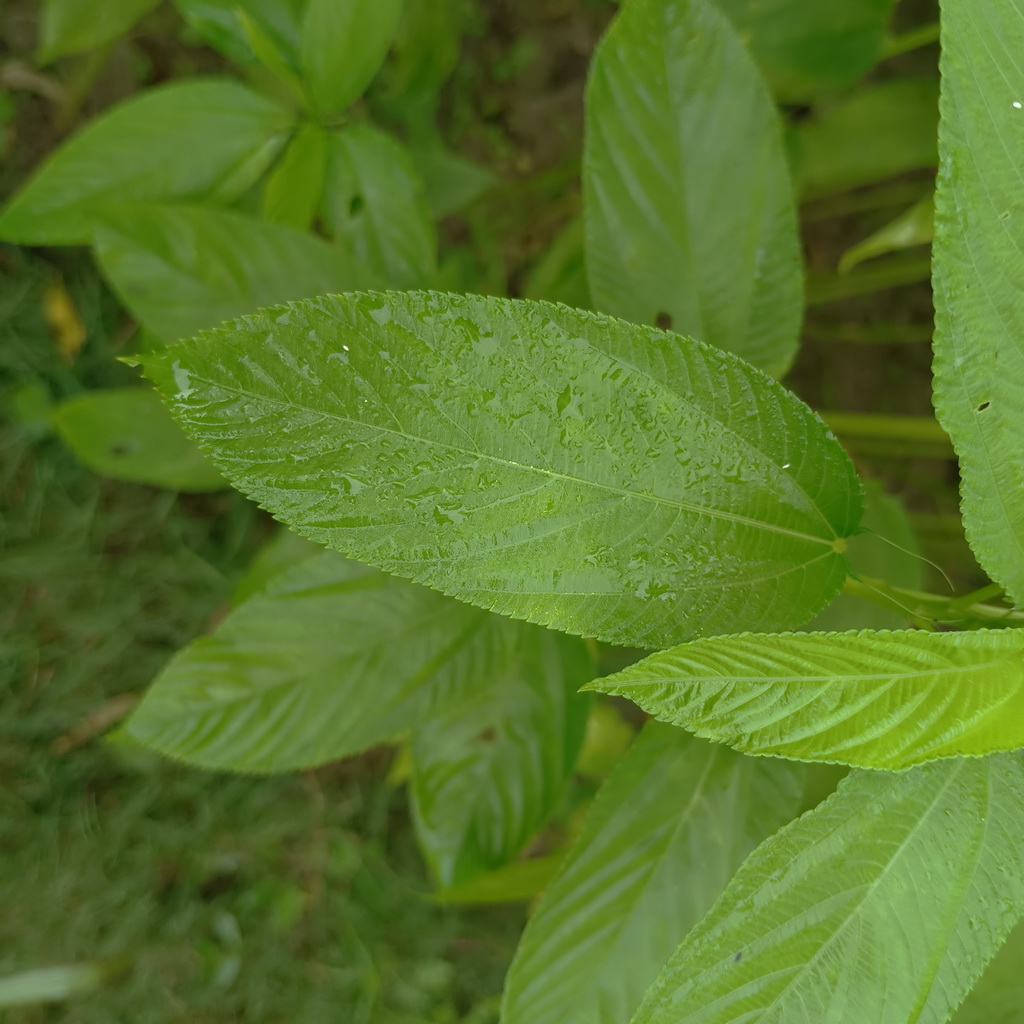
Label: Fresh